Shannon & Wilson

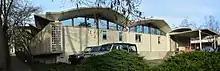
Former headquarters of Shannon & Wilson. This 1960 NBBJ-designed building has Seattle Landmark status.

Although headquartered in Seattle, the firm has offices based in Richland, Portland, St. Louis, Fairbanks, Anchorage, and Denver. The Denver office opened around 2000 to work on a nearby revamp of Interstate 25.